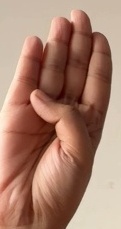
ASL sign: B